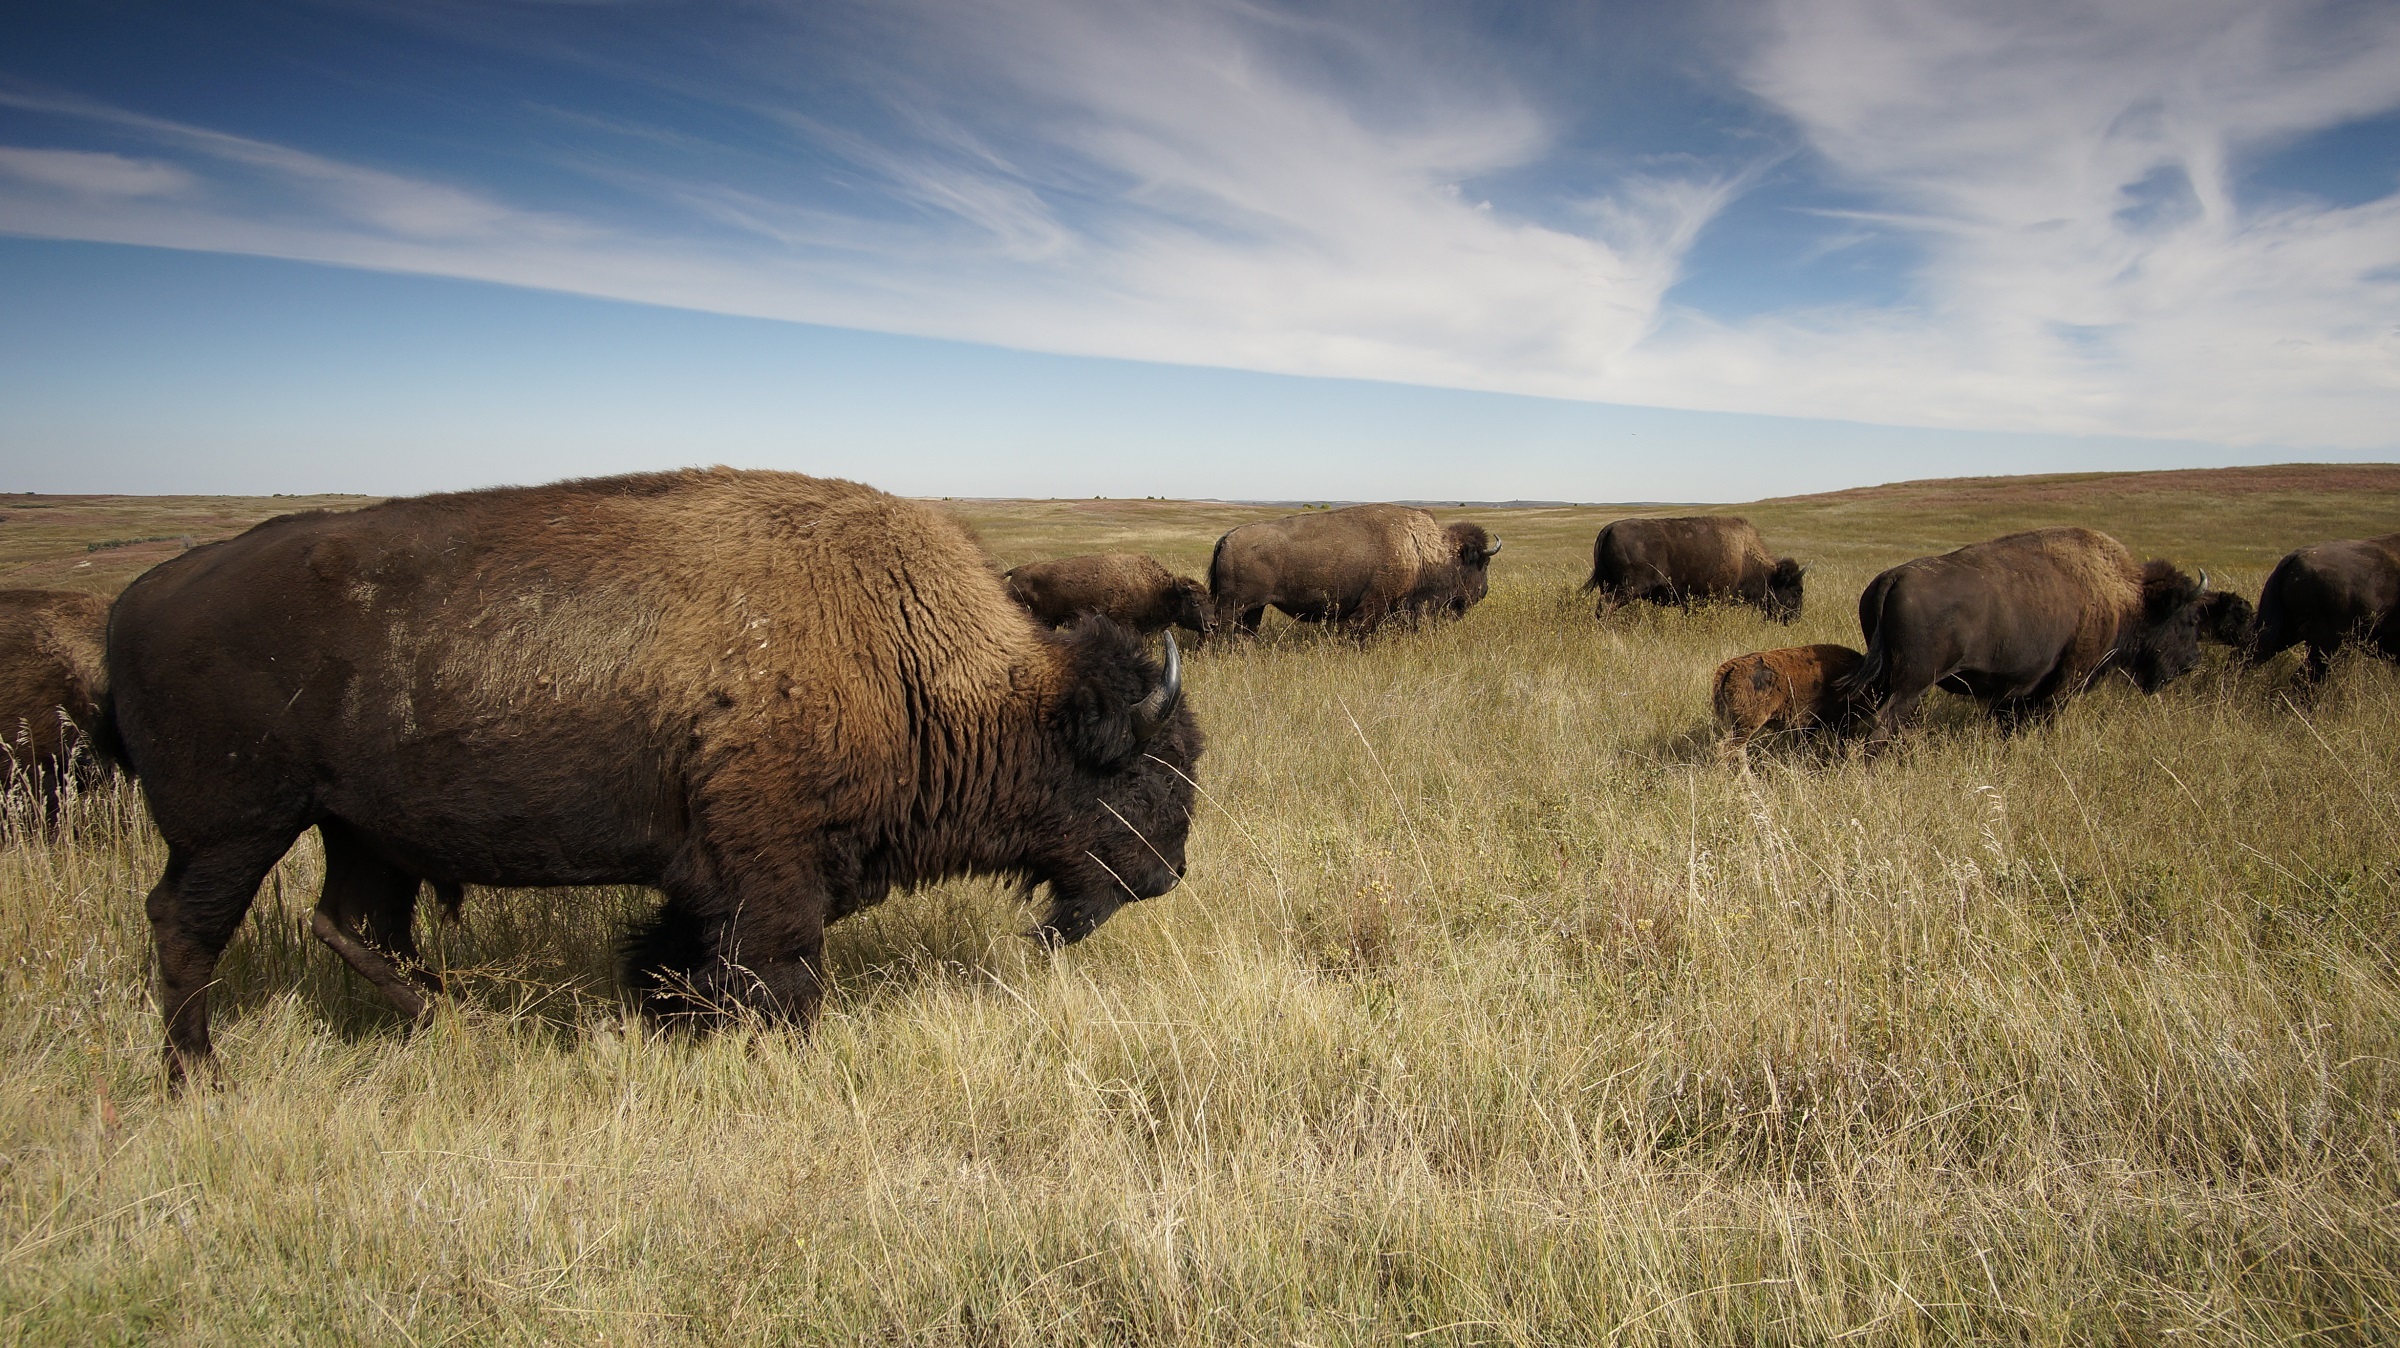
landscape, sky, prairie, adventure, animal, panorama, wildlife, fur, food, herd, scenic, pasture, grazing, brown, mammal, healthy, meat, fauna, savanna, plain, graze, clouds, american, grassland, beast, bison, icon, horns, safari, buffalo, steaks, cattle like mammal, muskox